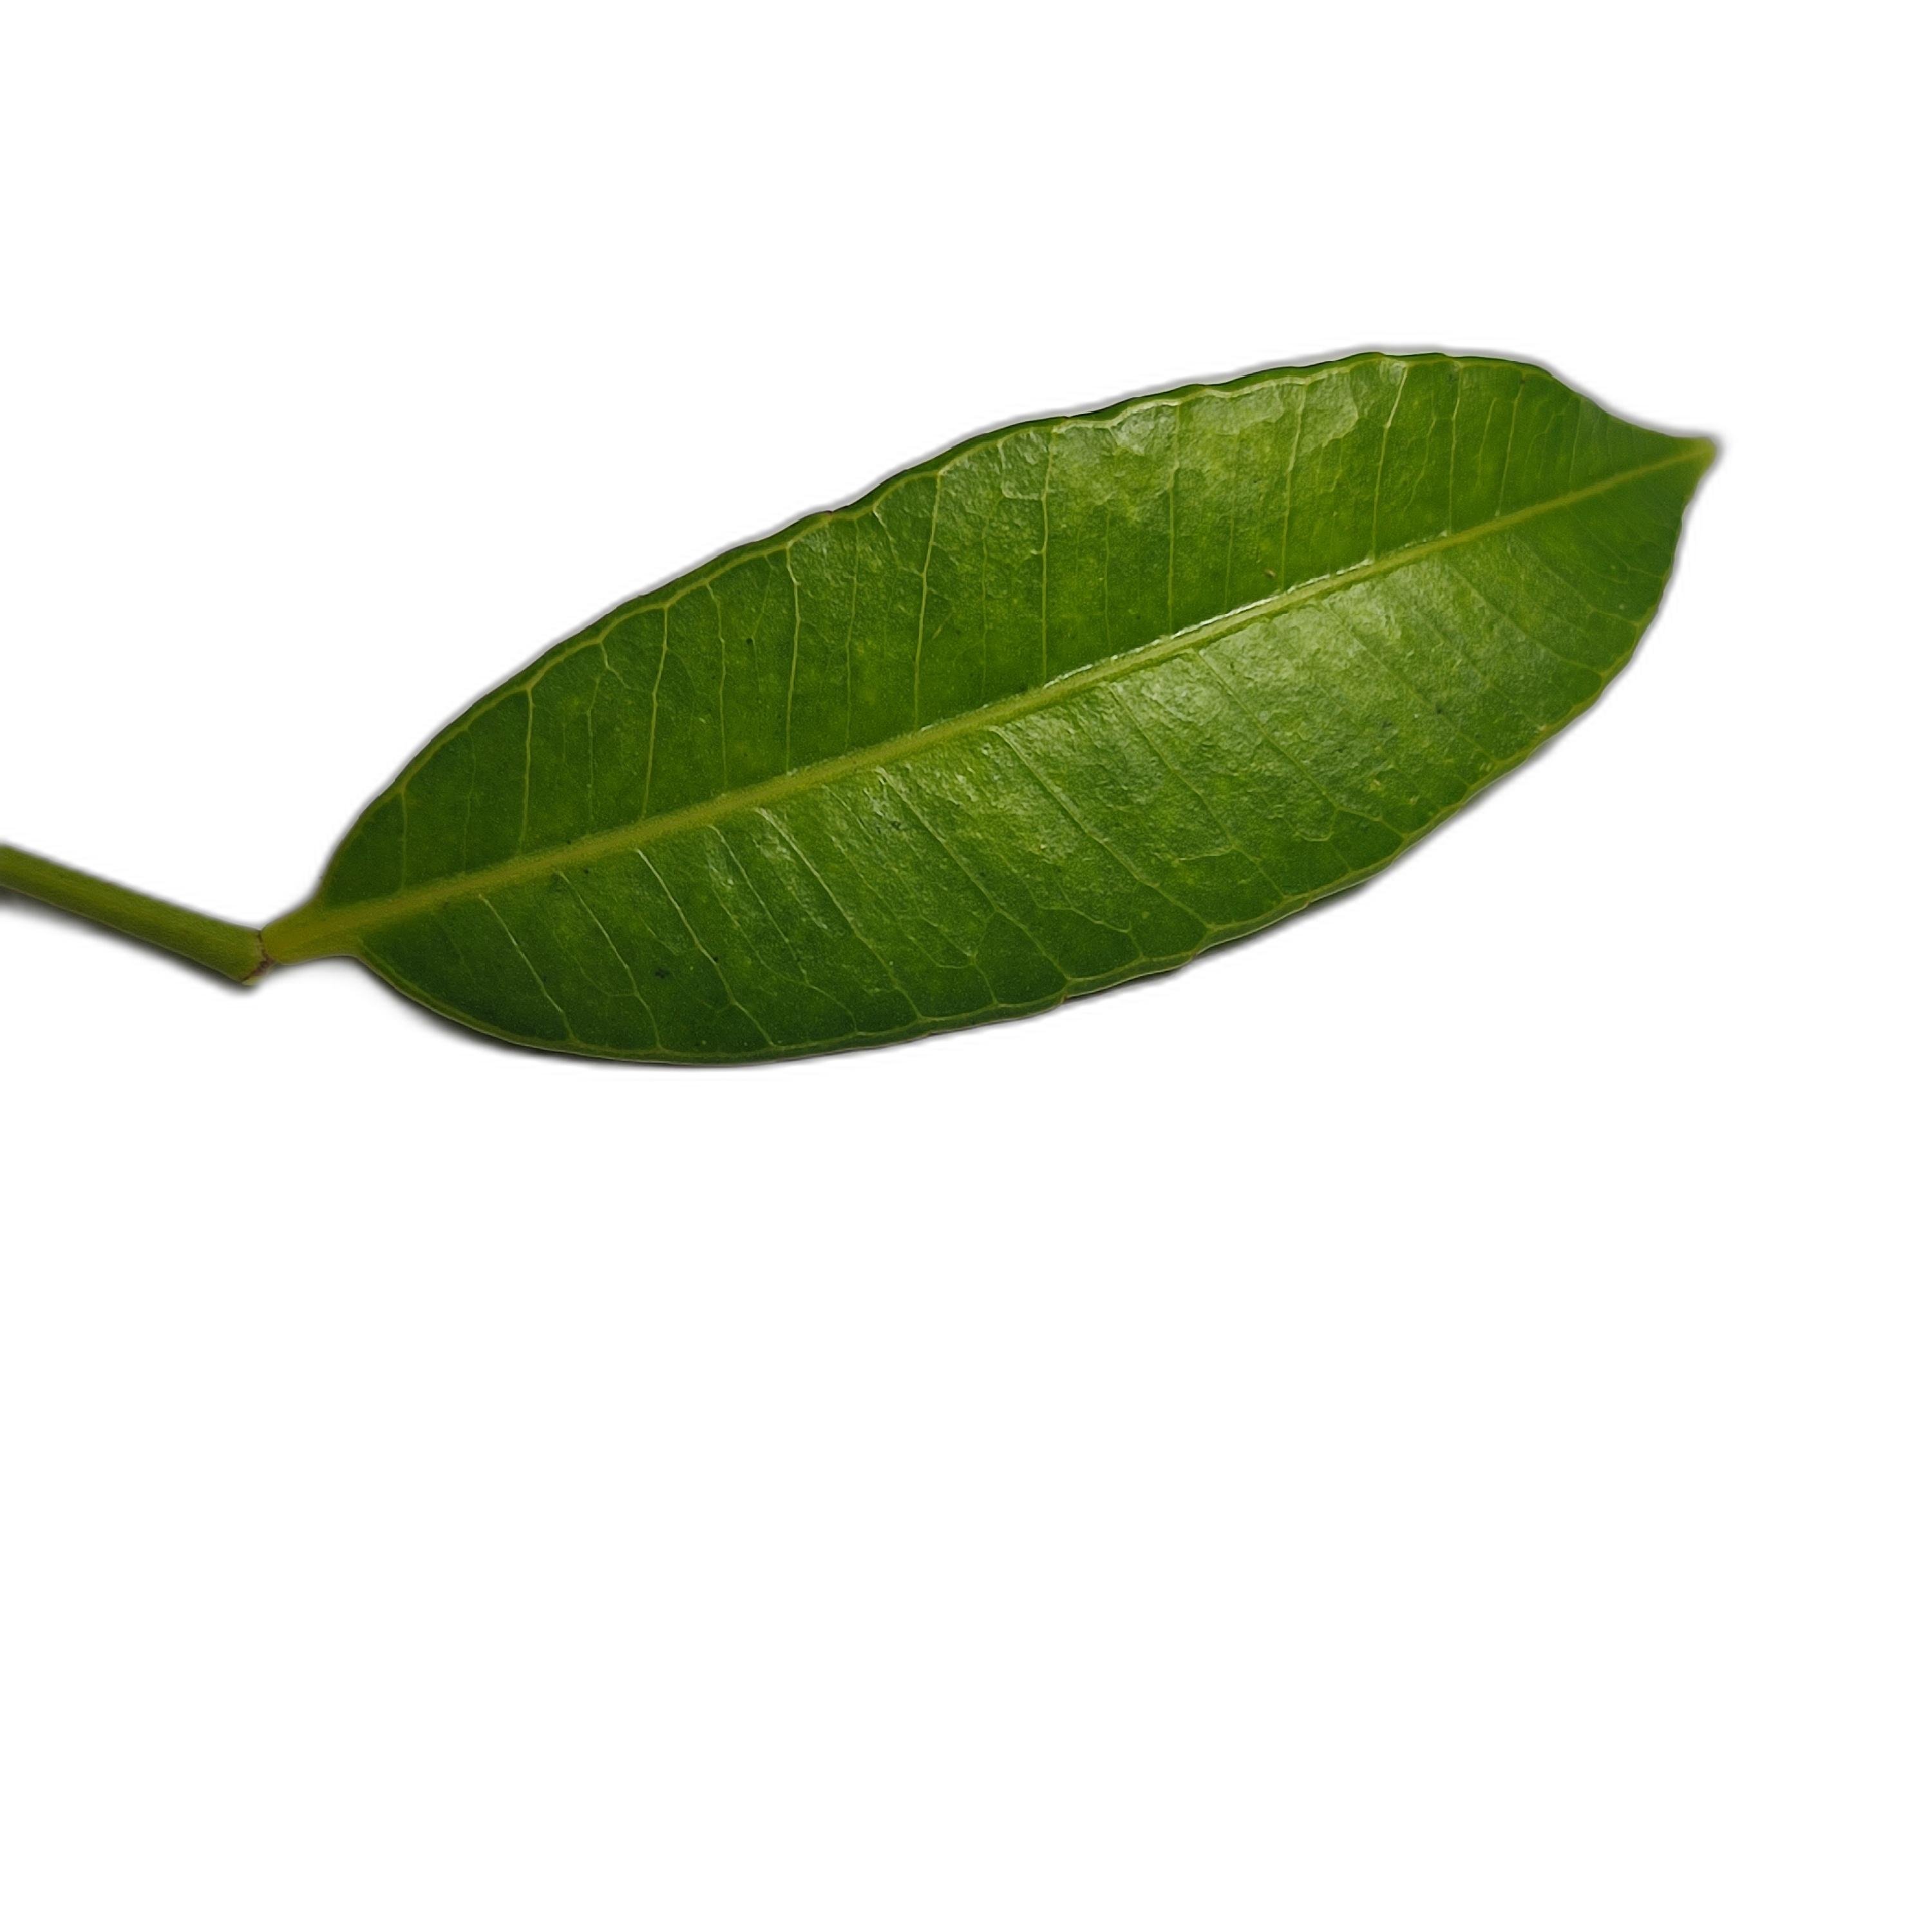
Label: healthy